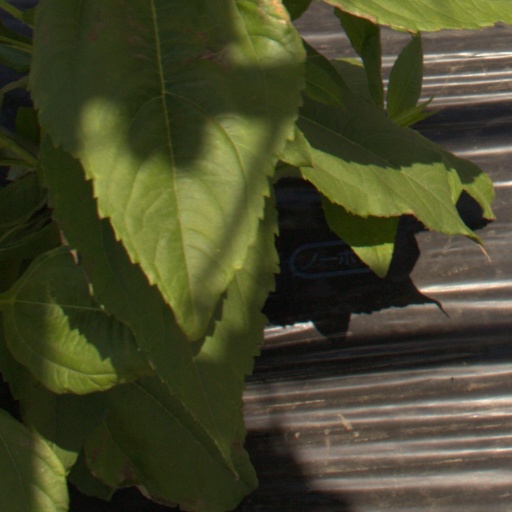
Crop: Jerusalem artichoke